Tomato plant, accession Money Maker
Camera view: horizontal (90 deg, fisheye); turntable rotation: 120 degrees
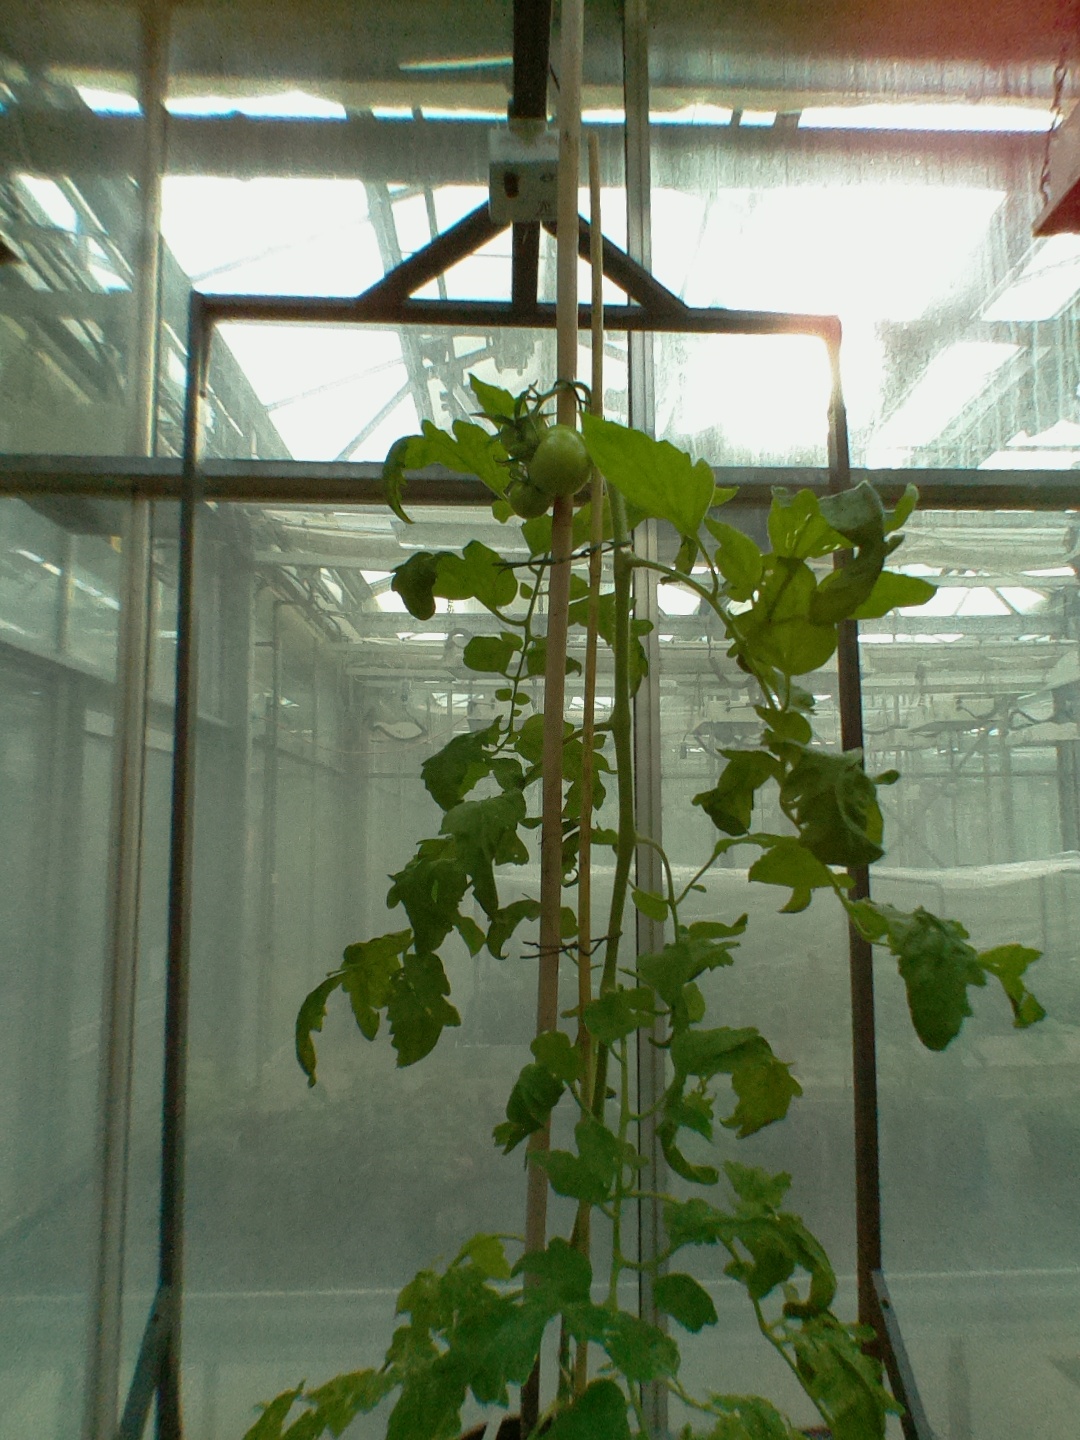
BBCH growth stage 73: 30%-40% of final fruit size